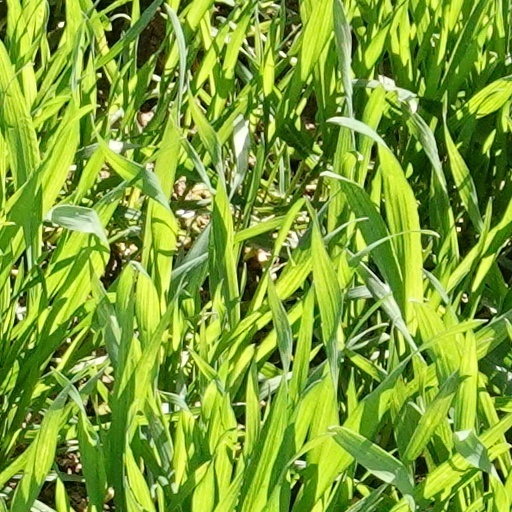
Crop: wheat